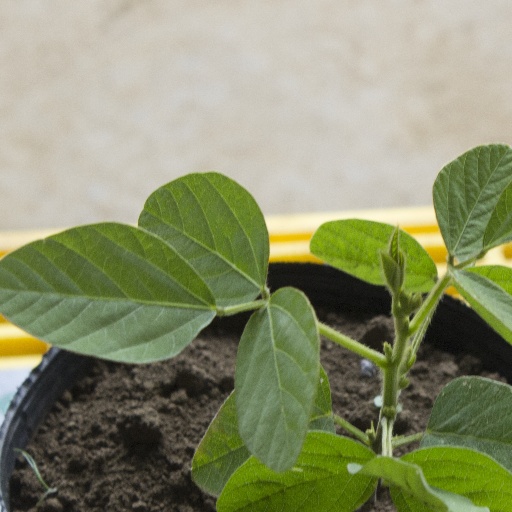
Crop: soybean